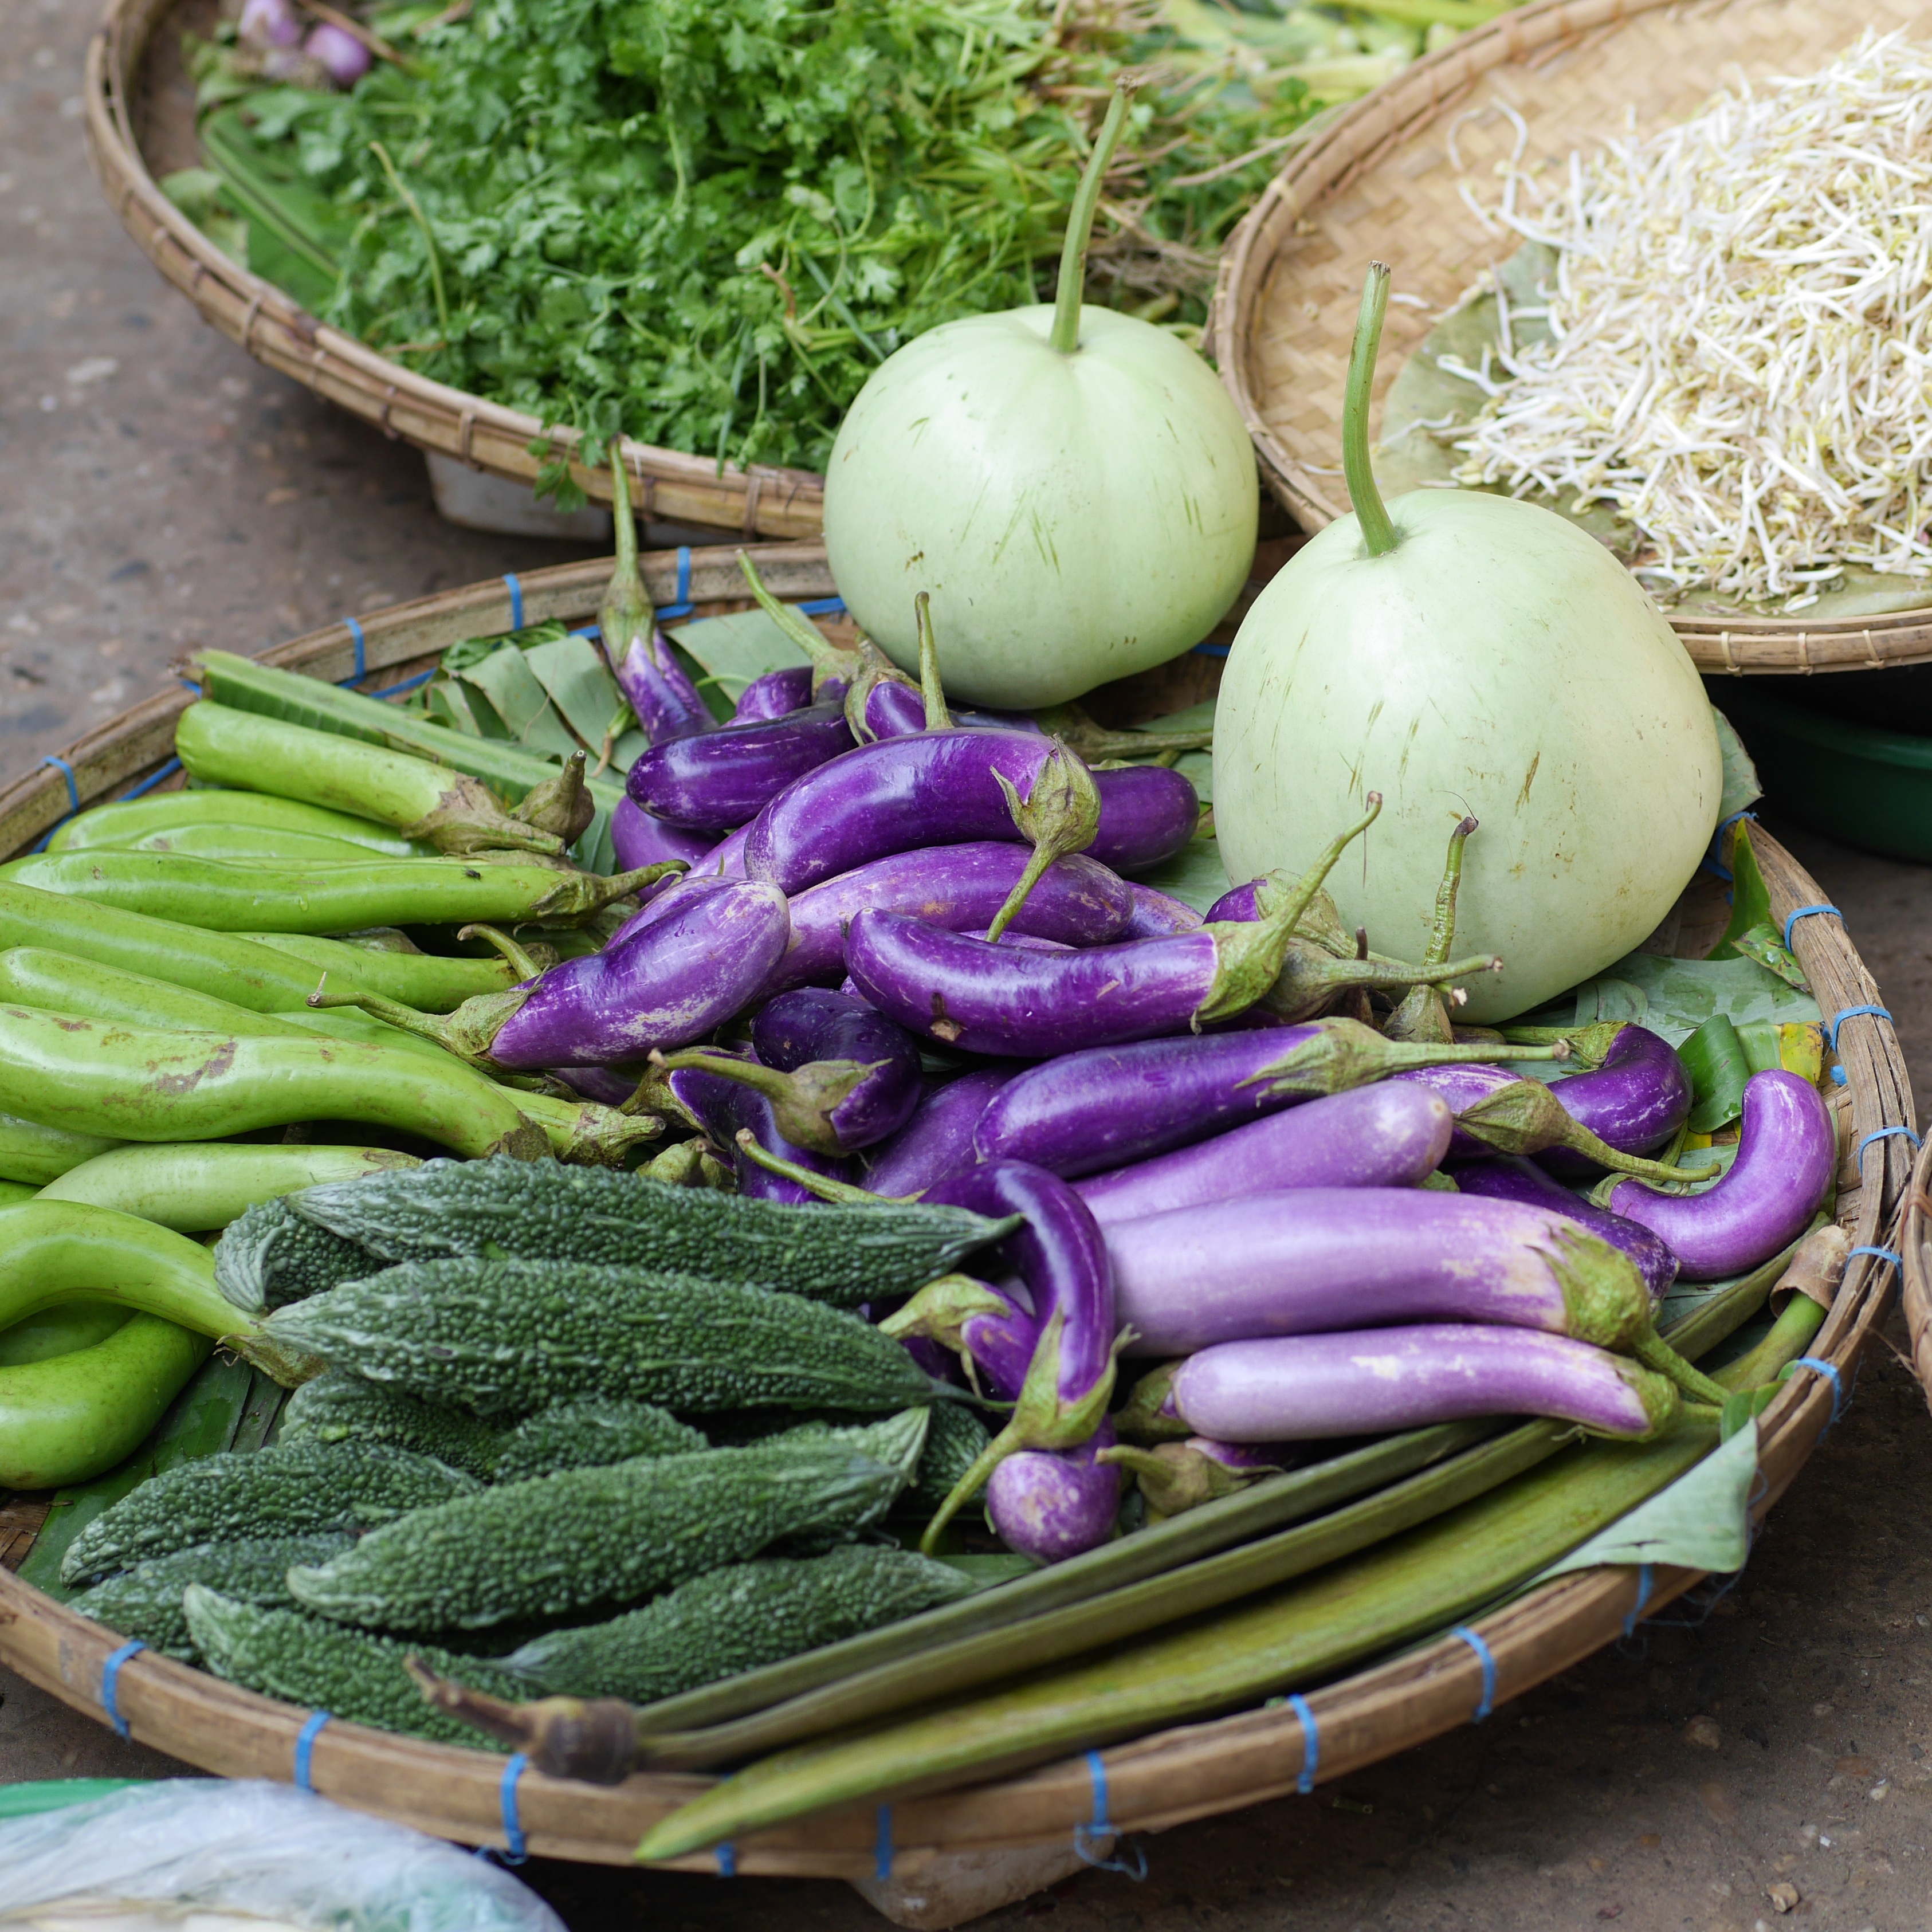
food, harvest, produce, vegetable, pumpkin, market, gourd, vegetables, beans, myanmar, burma, flowering plant, land plant